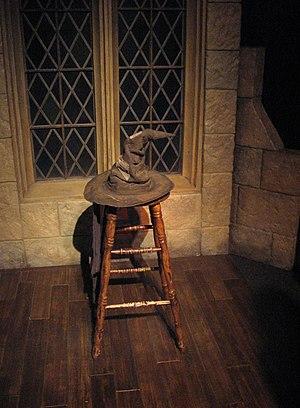
Le choixpeau magique (Sorting Hat) exposé à La Cité du Cinéma (Saint-Denis, Paris). ""Harry Potter, l'exposition""."
Dans l'univers de Harry Potter, fondé sur la série romanesque Harry Potter et la pièce de théâtre Harry Potter et l'Enfant maudit, de nombreux objets apparaissent et sont répertoriés ci-dessous.
Eriovixia gryffindori est une espèce d'araignées aranéomorphes de la famille des Araneidae.
Minerva McGonagall est un personnage fictif créé par la romancière britannique J. K. Rowling. Il apparaît principalement dans la série romanesque Harry Potter et dans ses adaptations cinématographiques, ainsi que dans la série de films Les Animaux fantastiques.
Harry Potter à l'école des sorciers est le premier roman de la série littéraire centrée sur le personnage de Harry Potter créé par J. K. Rowling. Sorti le 26 juin 1997, il est initialement tiré à 500 exemplaires. En France, le roman a été publié le 9 octobre 1998.
À l'école de sorcellerie Poudlard, décrite principalement dans l'univers de la série littéraire Harry Potter, il existe quatre maisons distinctes : « Gryffondor », « Poufsouffle », « Serdaigle » et « Serpentard ». Les élèves y sont répartis par le Choixpeau magique dès leur première année à l'école, en fonction de leur personnalité. Ils y restent jusqu'à leur septième et dernière année d'études.